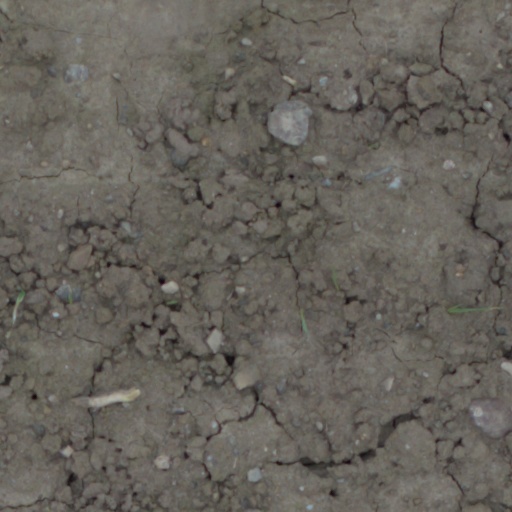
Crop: wheat